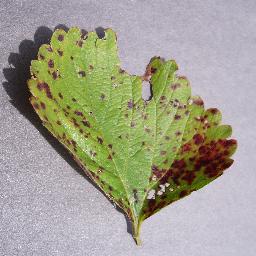
Label: Strawberry___Leaf_scorch